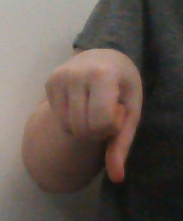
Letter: waw